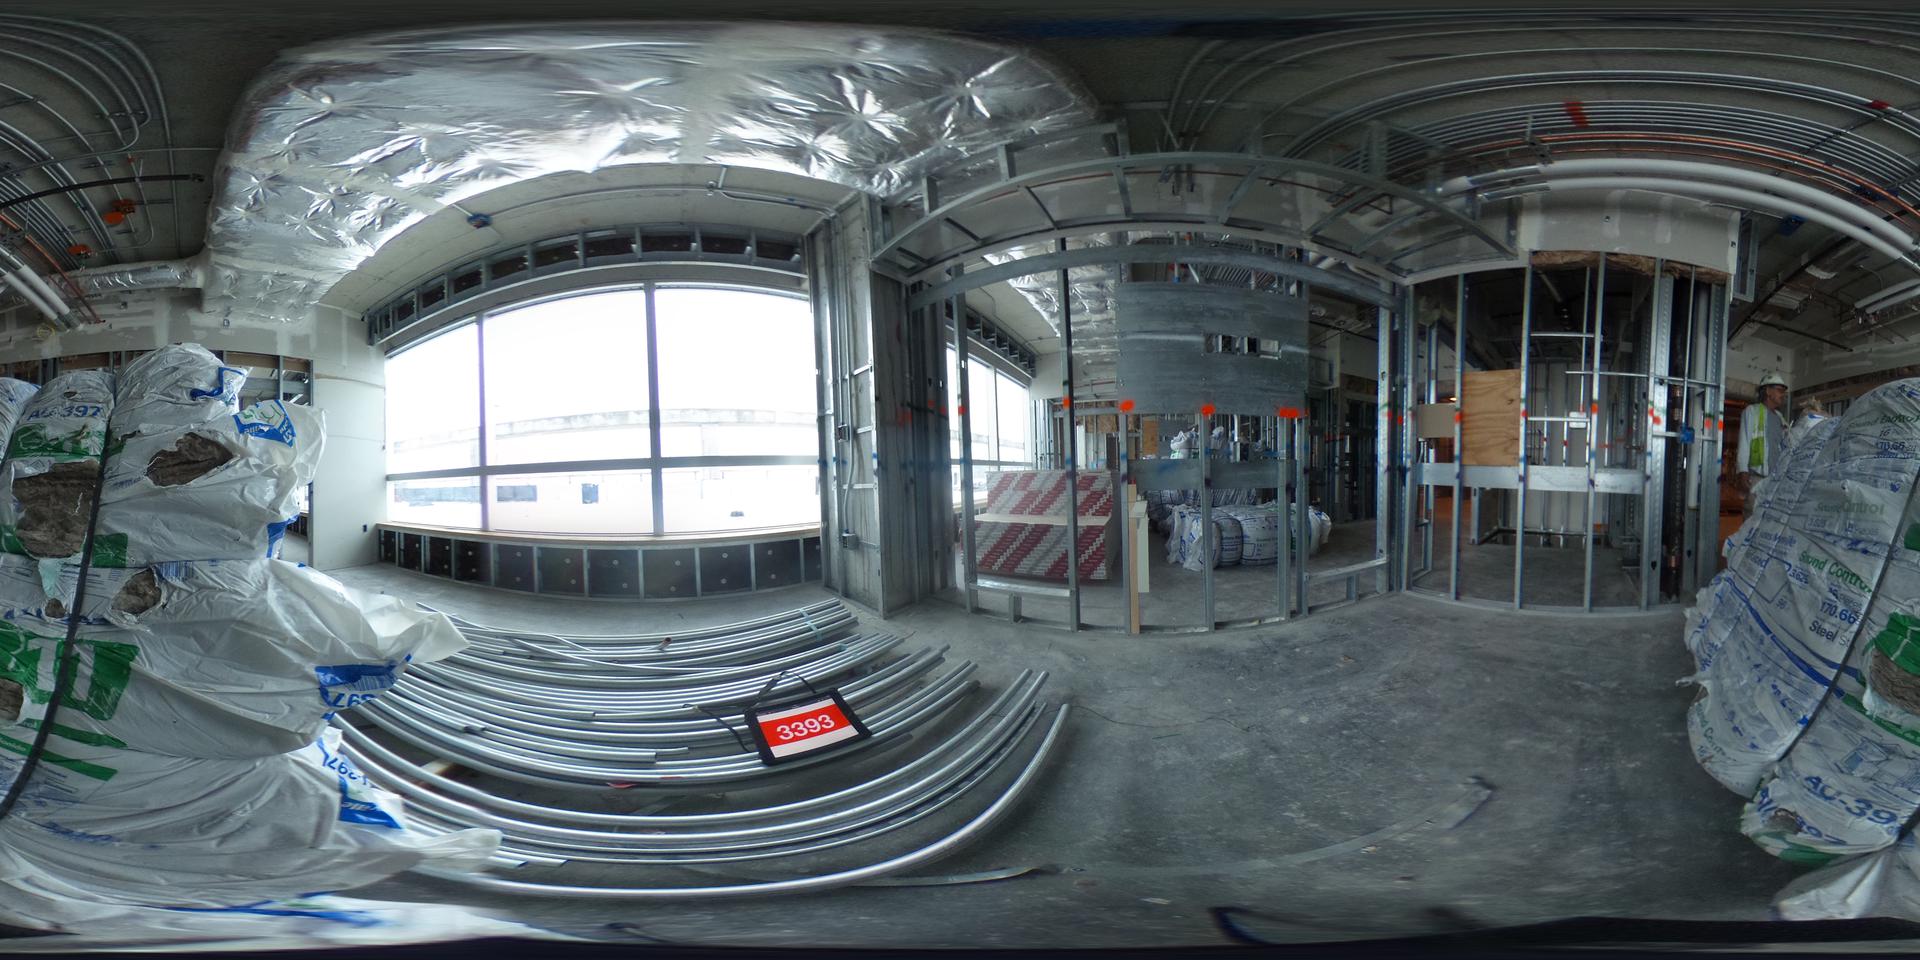
Referred object: the man in a yellow safety vest and white hard hat

Referred object: the red sign reading '3393'